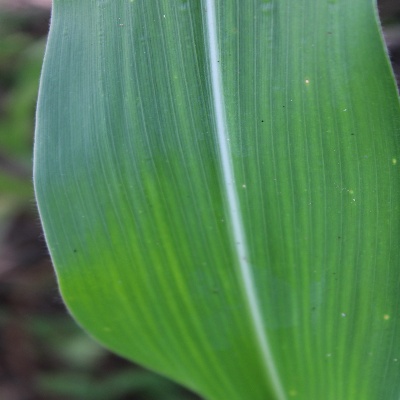
Crop: Maize
Condition: leaf spot